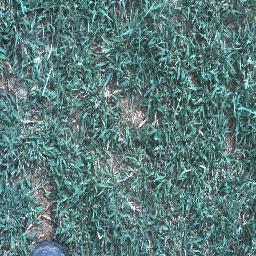
Label: negative